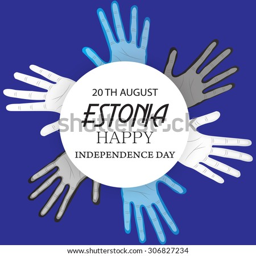
vector illustration of a colorful hands for independence day .